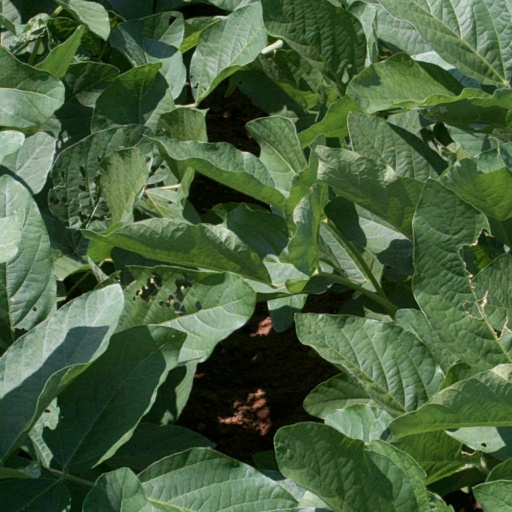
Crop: soybean